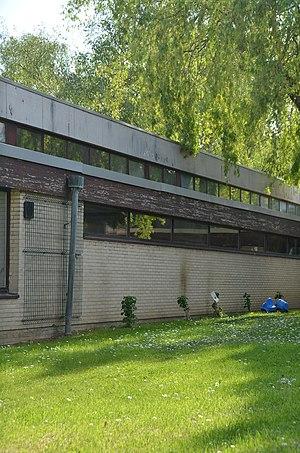
Décalage de toiture permettant d'apporter de la lumière dans les espaces de circulation en nord dans le bâtiment de l'école gardienne
La crèche et l’école gardienne « Les Petits Poneys » se situent au numéro 1 du Clos du Cheval d’Argent à Ixelles.